Jaimie Branch

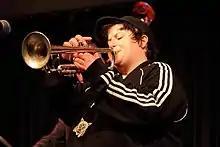
Branch at Club W71

Jaimie "Breezy" Branch (June 17, 1983 – August 22, 2022) was an American jazz trumpeter and composer.